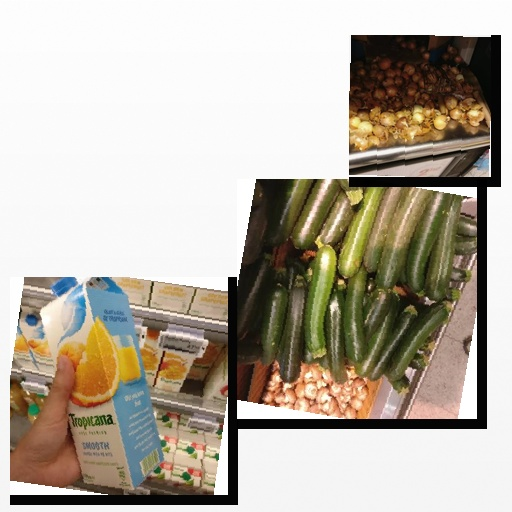
Food items: onion, zucchini, mixed_juice